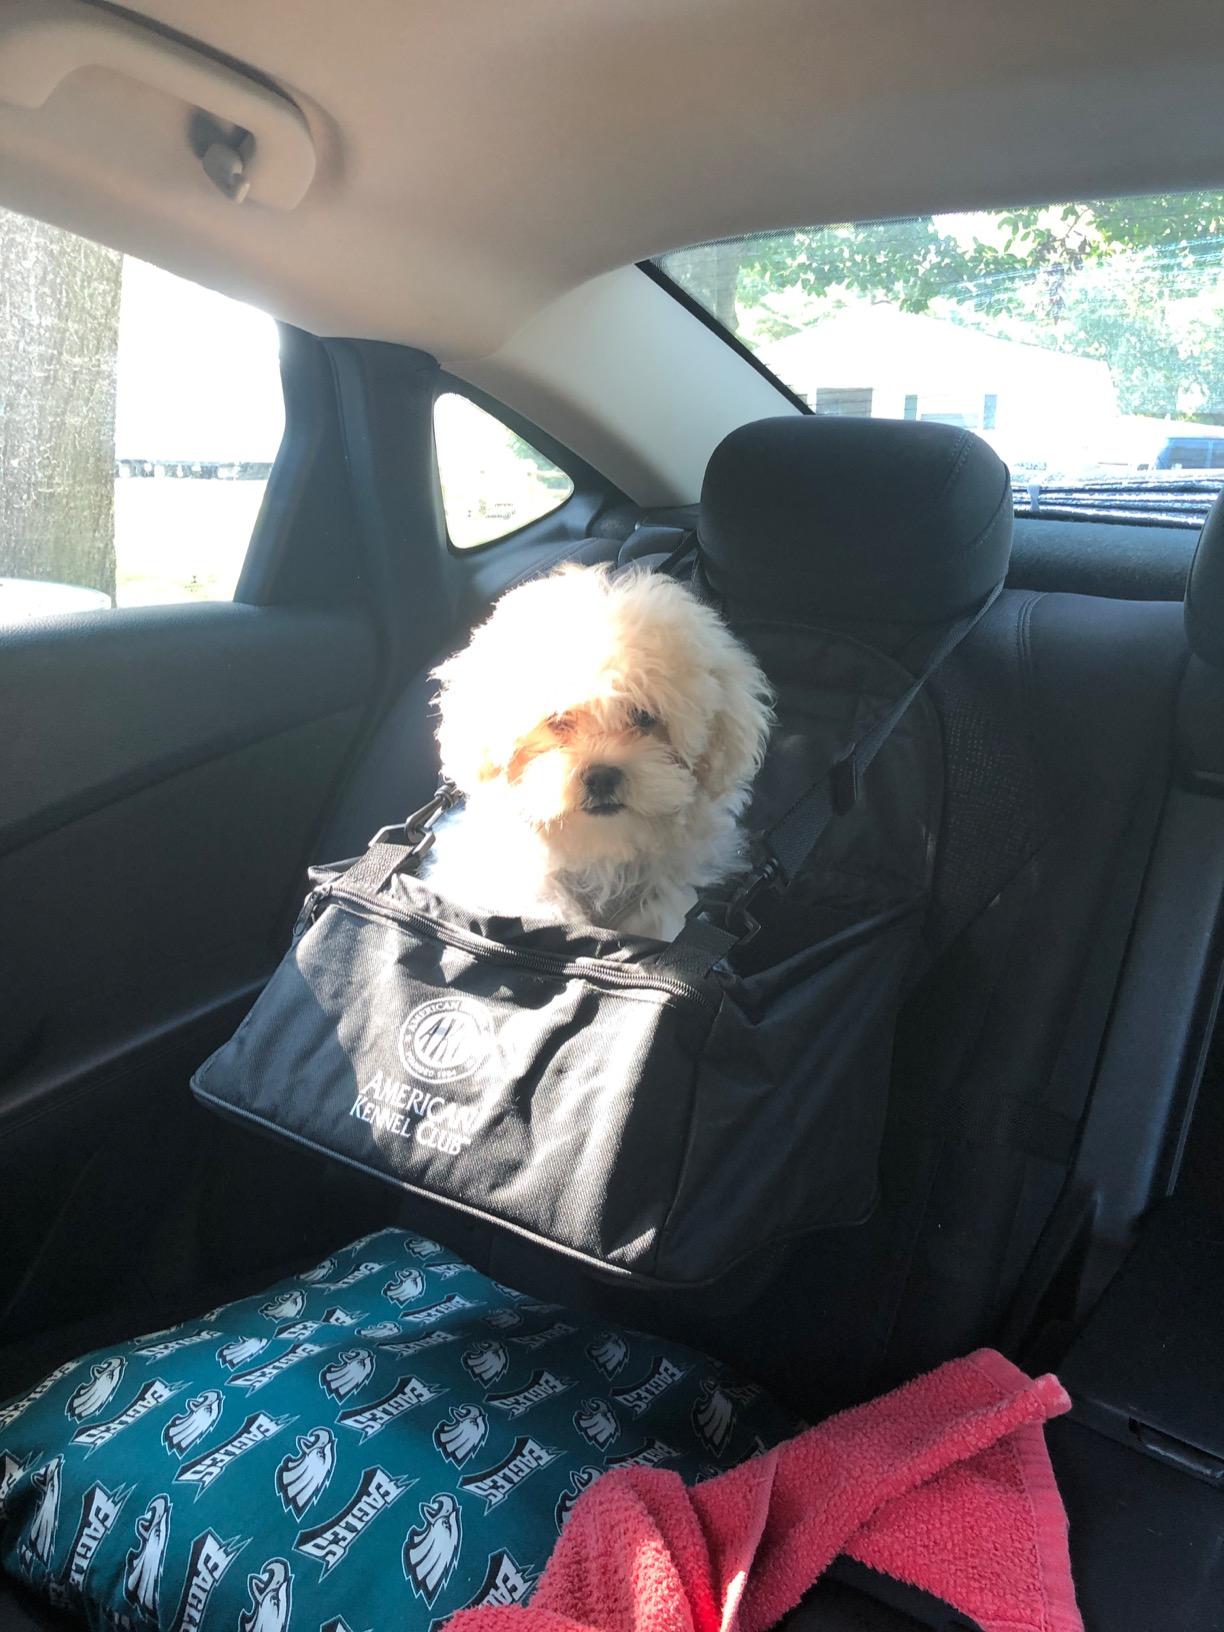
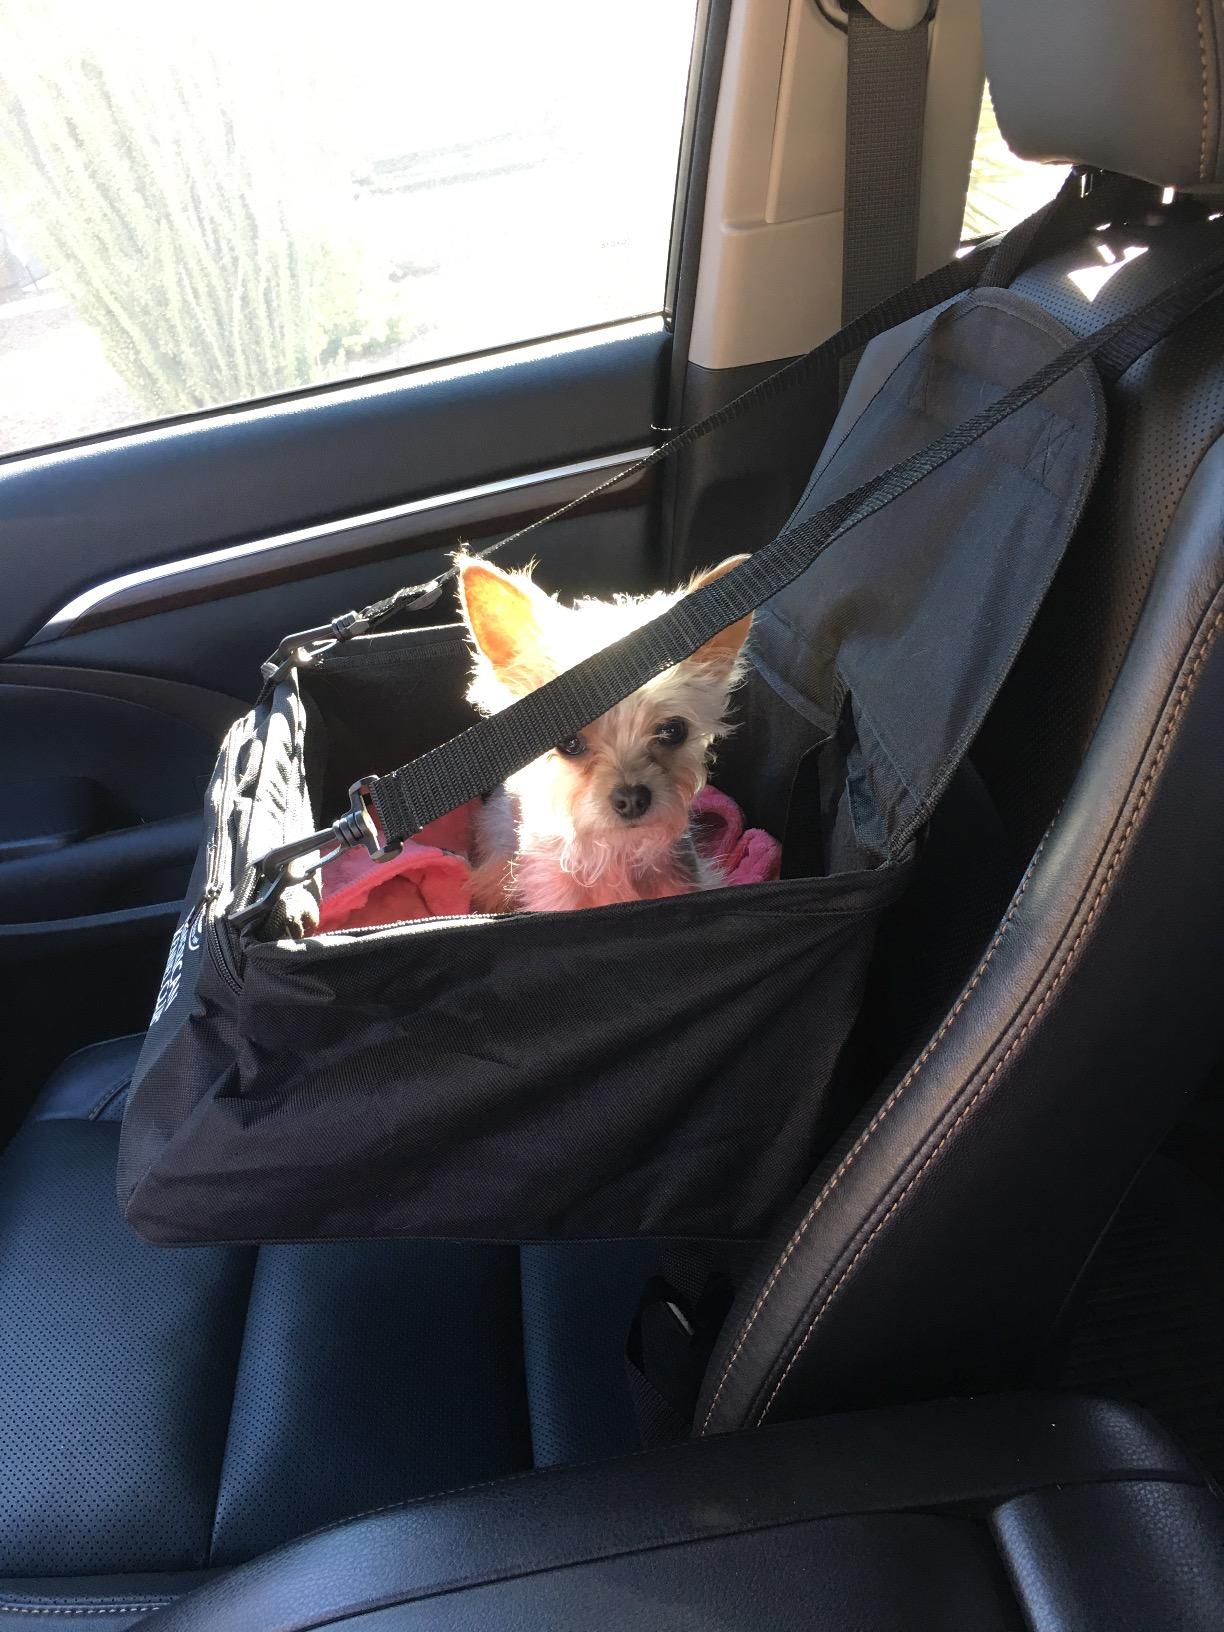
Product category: items_kennel
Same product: yes